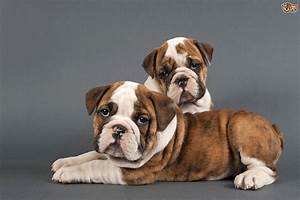
Label: cane